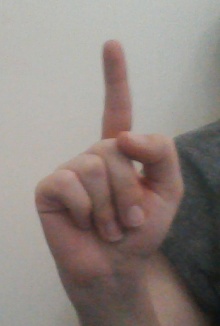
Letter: bb